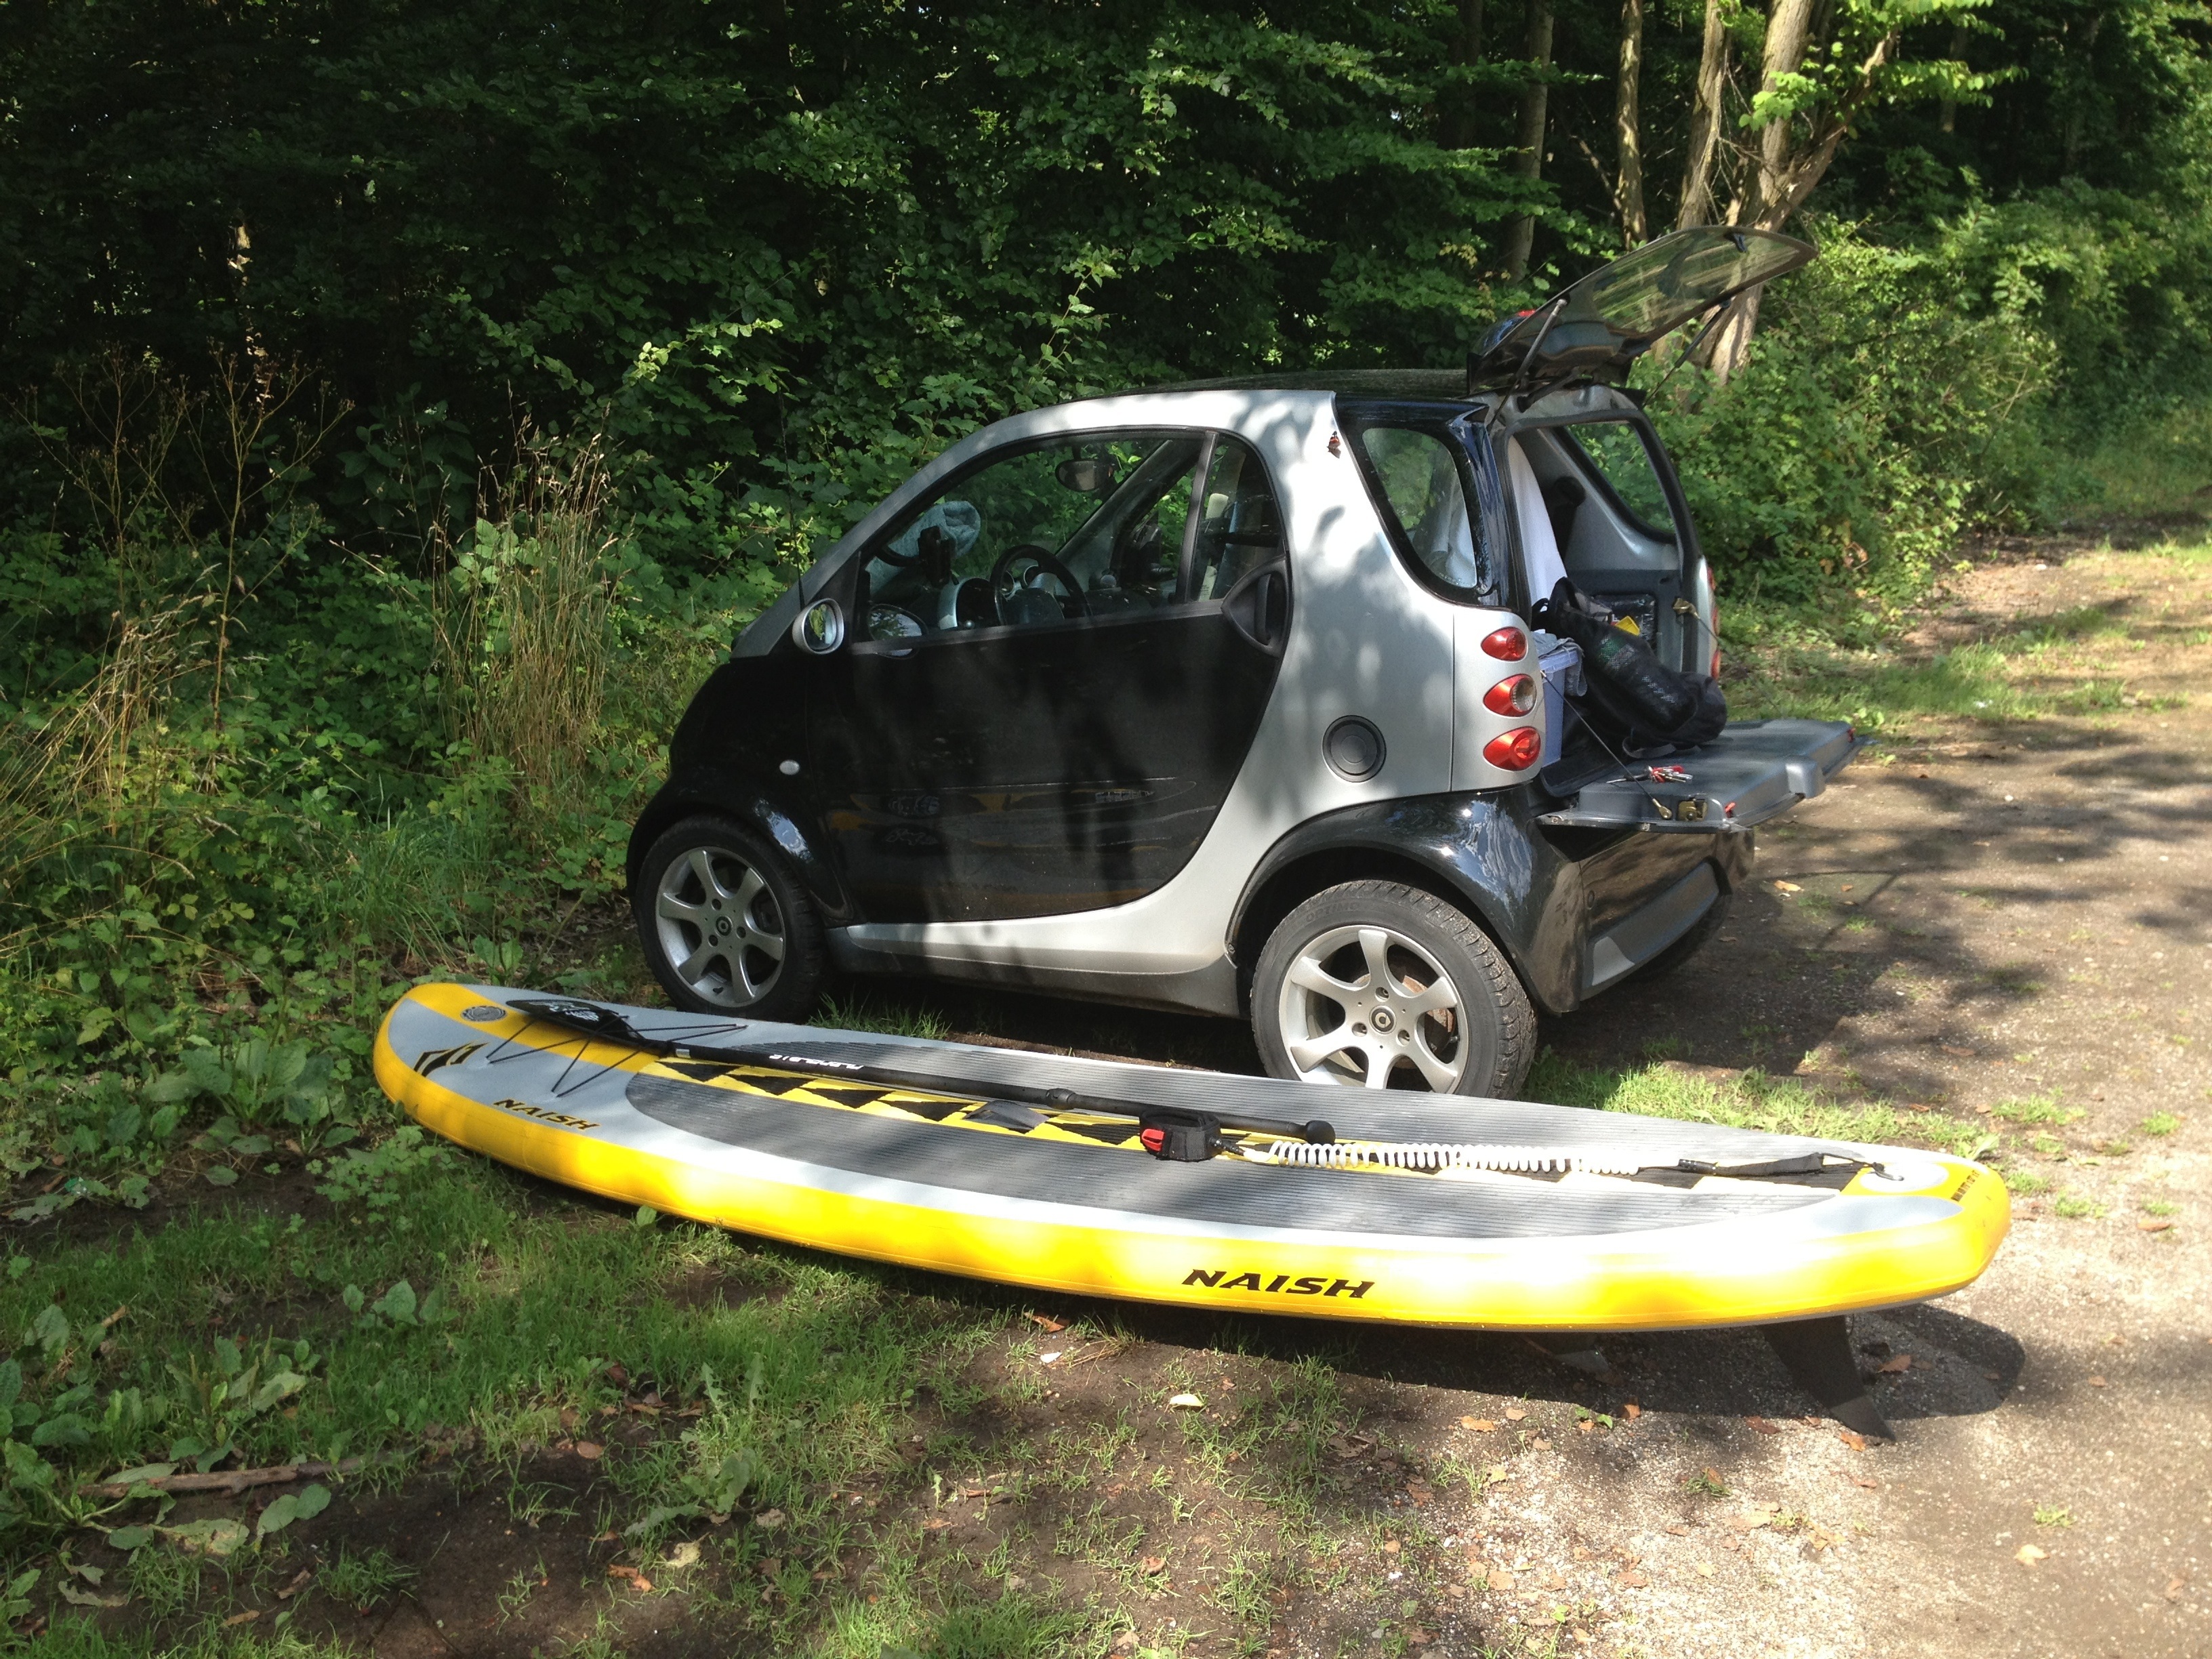
car, wheel, lake, vehicle, trip, bumper, tour, sup, smart, more, city car, land vehicle, automobile make, automotive exterior, subcompact car